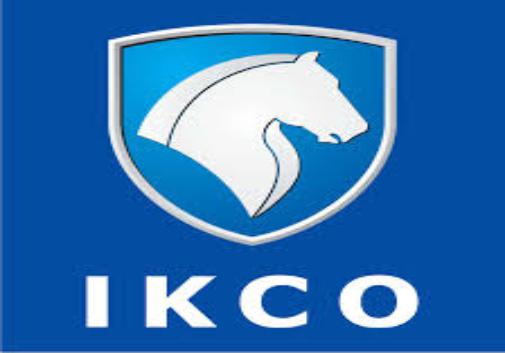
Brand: ikco
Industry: Transportation